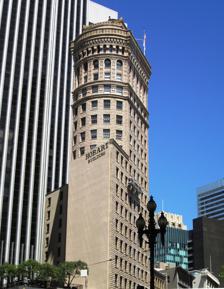
Building: Hobart Building
Country: United States of America
Year built: 1914
Commercial offices in Market Street, San Francisco Hobart Building (2017) Hobart Building Location within San Francisco County Show map of San Francisco County Hobart Building Hobart Building (California) Show map of California Hobart Building Hobart Building (the United States) Show map of the United States General information Type Commercial offices Location 582–592 Market Street , San Francisco Coordinates 37°47′22″N 122°24′06″W / 37.7894°N 122.4016°W / 37.7894; -122.4016 Completed 1914 Height Roof 285 ft (87 m) Technical details Floor count 21 Design and construction Architect(s) Willis Polk San Francisco Designated Landmark Designated 1983 Reference no. 162 References The Hobart Building is an office high rise located at 582–592 Market Street , near Montgomery and 2nd Streets, in the financial district of San Francisco, California . It was completed in 1914. It was at the time the second tallest building in the city, at 21 floors and 87 m (285 ft). It was designed by Willis Polk . The building was constructed for the Hobart Estate Company on the site of the company's previous offices. The location was reportedly chosen by founder Walter S. Hobart in the 1880s for its prominent location at the head of 2nd Street, originally one of the city's major streets leading to the fashionable Rincon Hill neighborhood. Said to be the favorite commercial building of its designer, Willis Polk , its sculpted terra cotta exterior with Baroque ornamentation and handcrafted brass and Italian marble interior are a noted example of neoclassical architecture . Its unusual shape was dictated by the site, which is an asymmetric polygon , and since a neighboring structure was torn down in 1967, exposing one flank, it is now even more idiosyncratic and striking. The Hobart Building was designated as a landmark by the City of San Francisco in 1983, and was listed on the National Register of Historic Places in 2021. See also San Francisco Bay Area portal List of tallest buildings in San Francisco List of San Francisco Designated Landmarks Gallery The building's top with 44 Montgomery Street The building in its context References